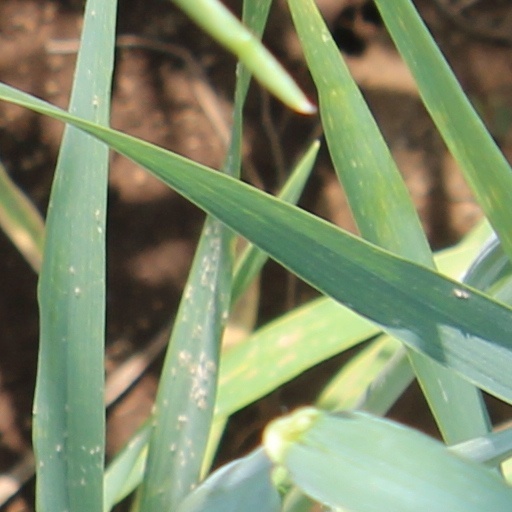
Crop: wheat